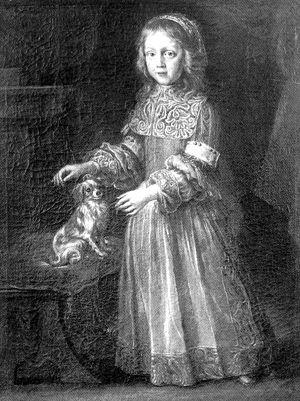
Wolfgang Georges Frédéric François de Palatinat-Neubourg était le cinquième enfant et deuxième fils du duc Philippe-Guillaume de Neubourg.